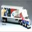
Label: truck